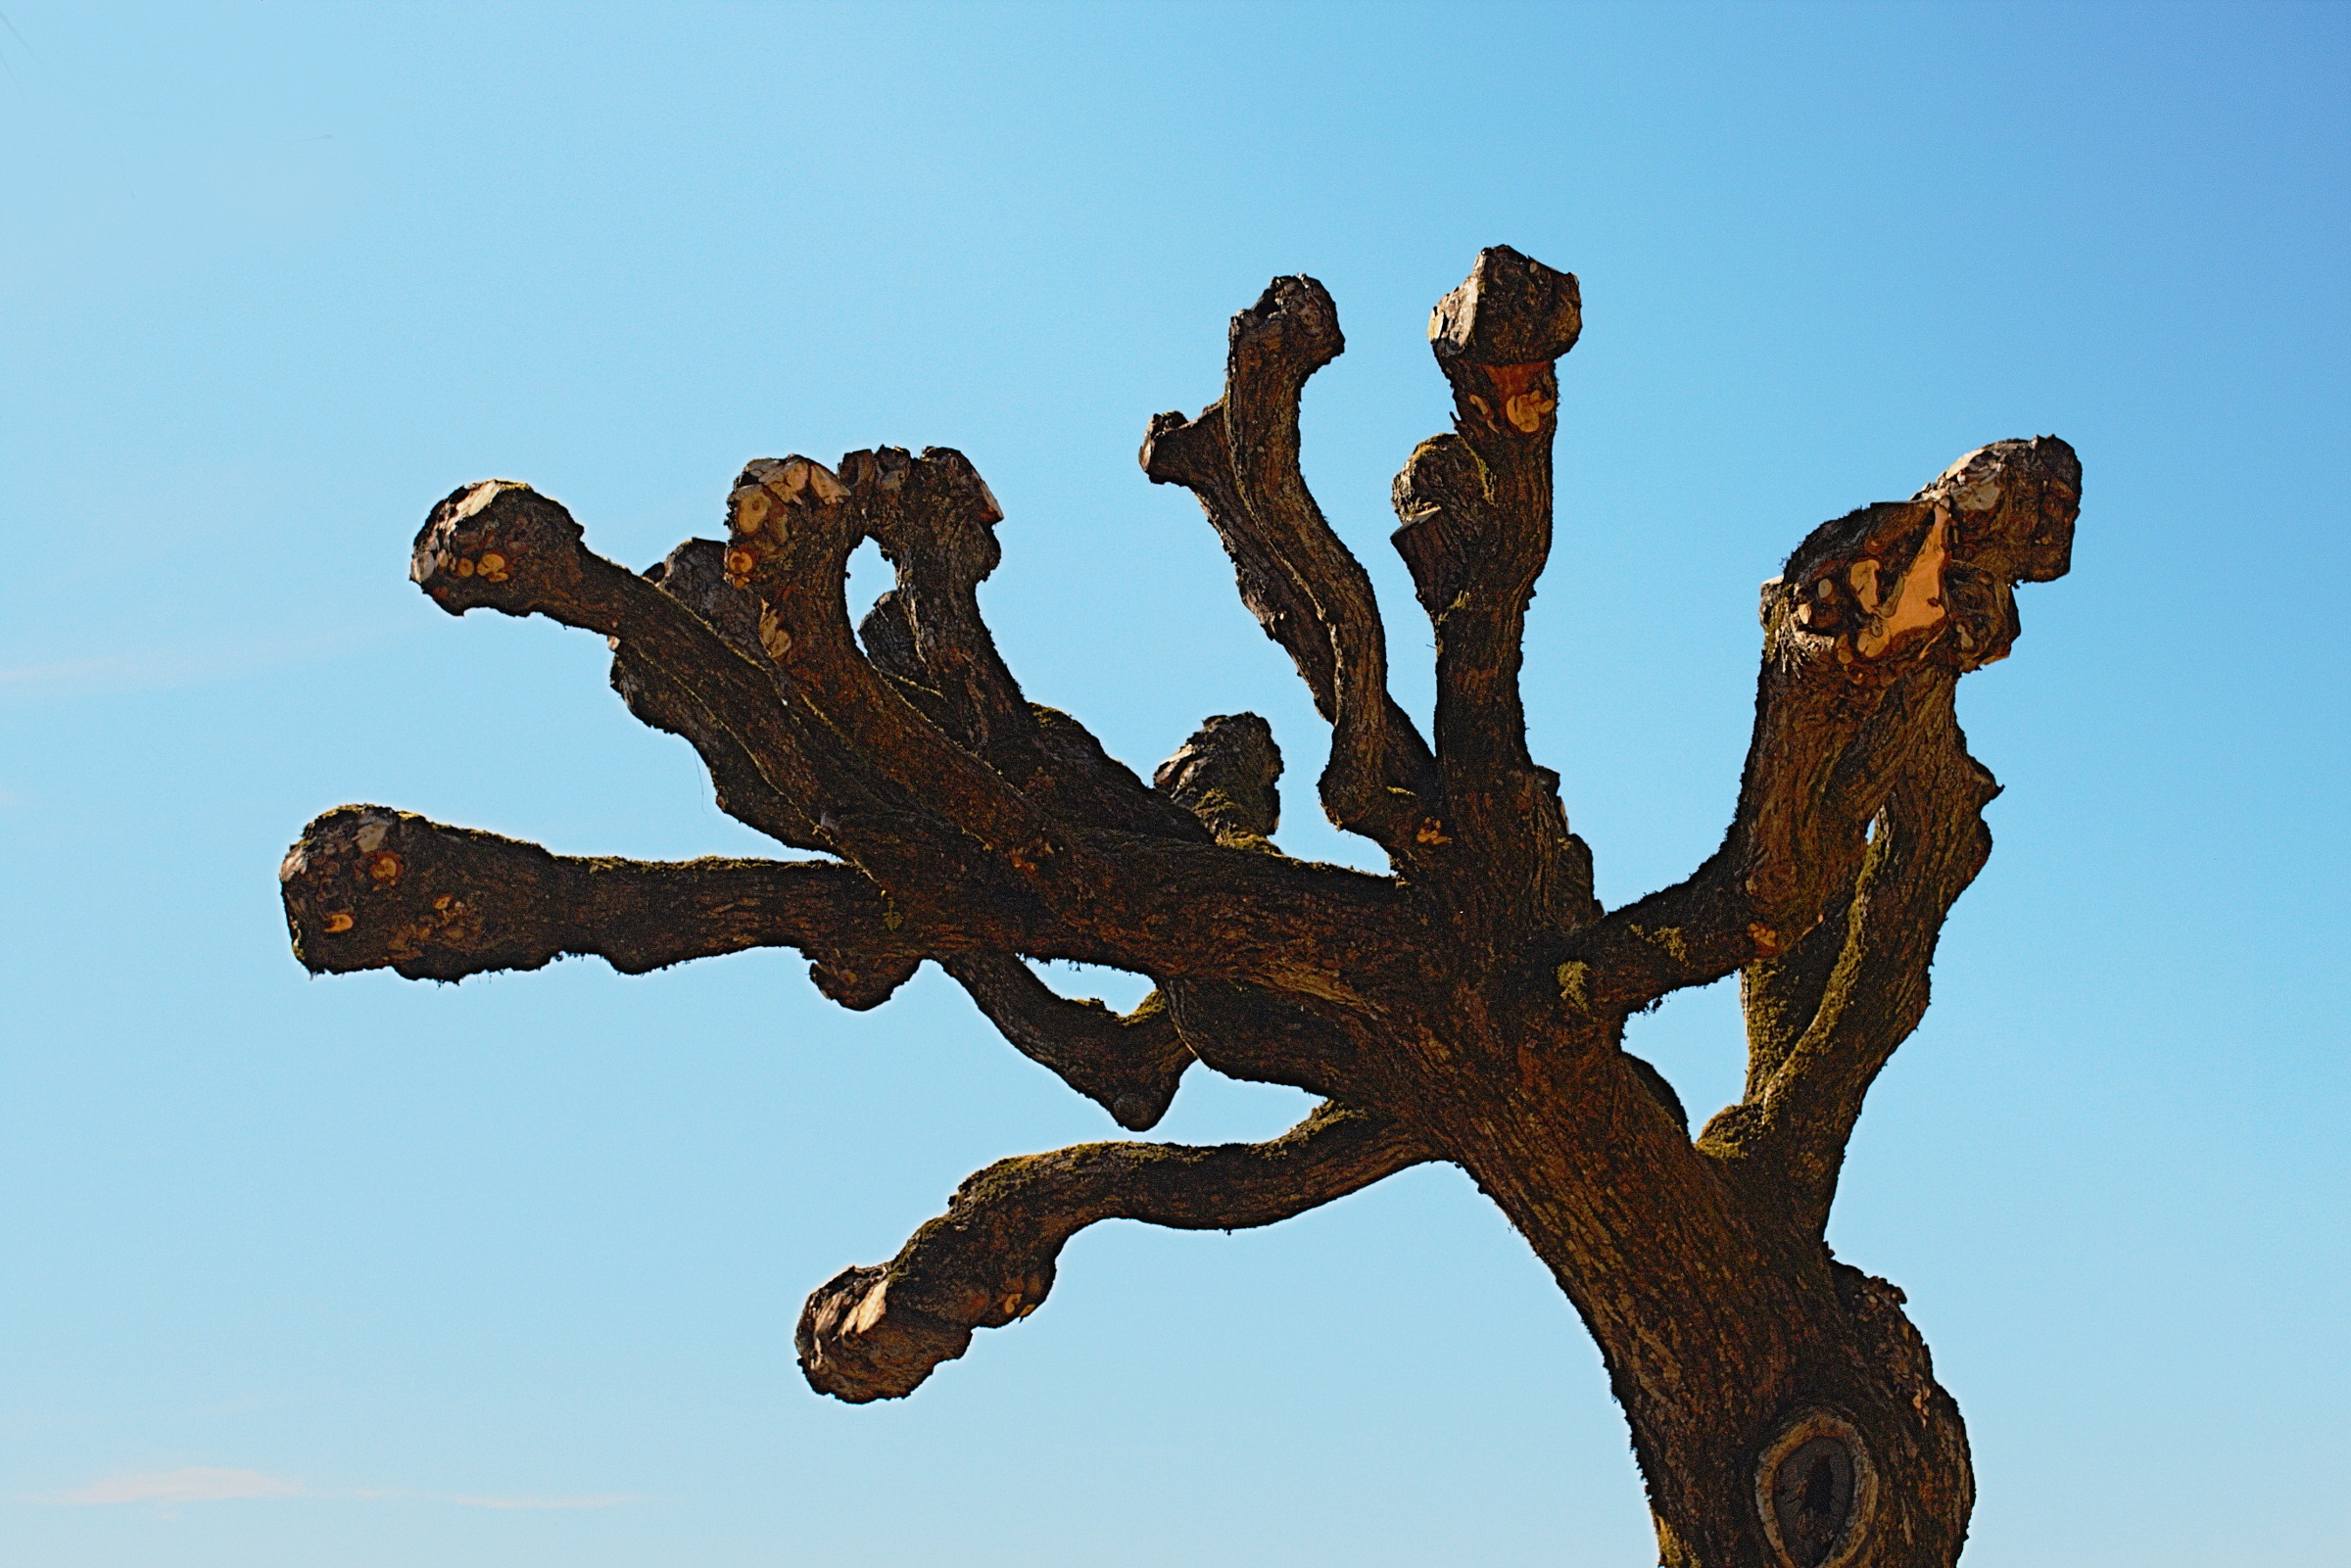
tree, branch, plant, sky, wood, leaf, flower, soil, blue, sculpture, art, oak, woody plant, without sheet